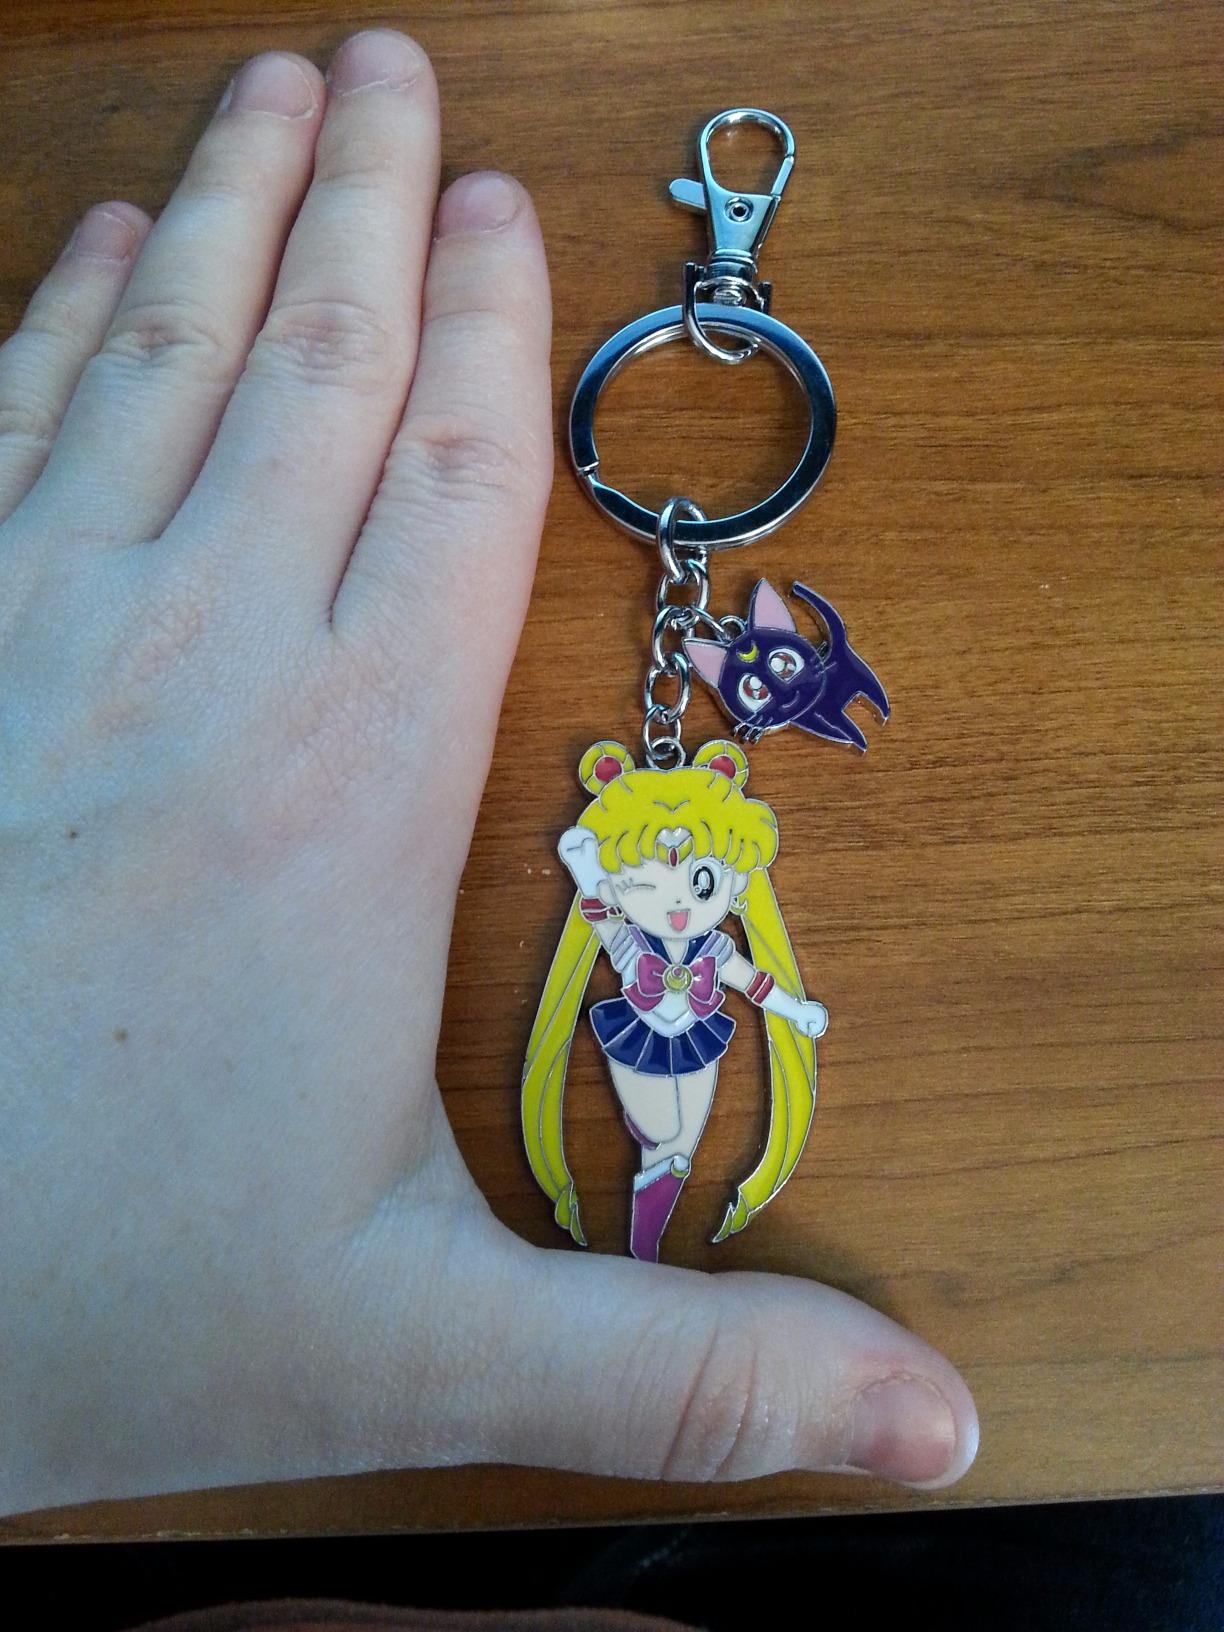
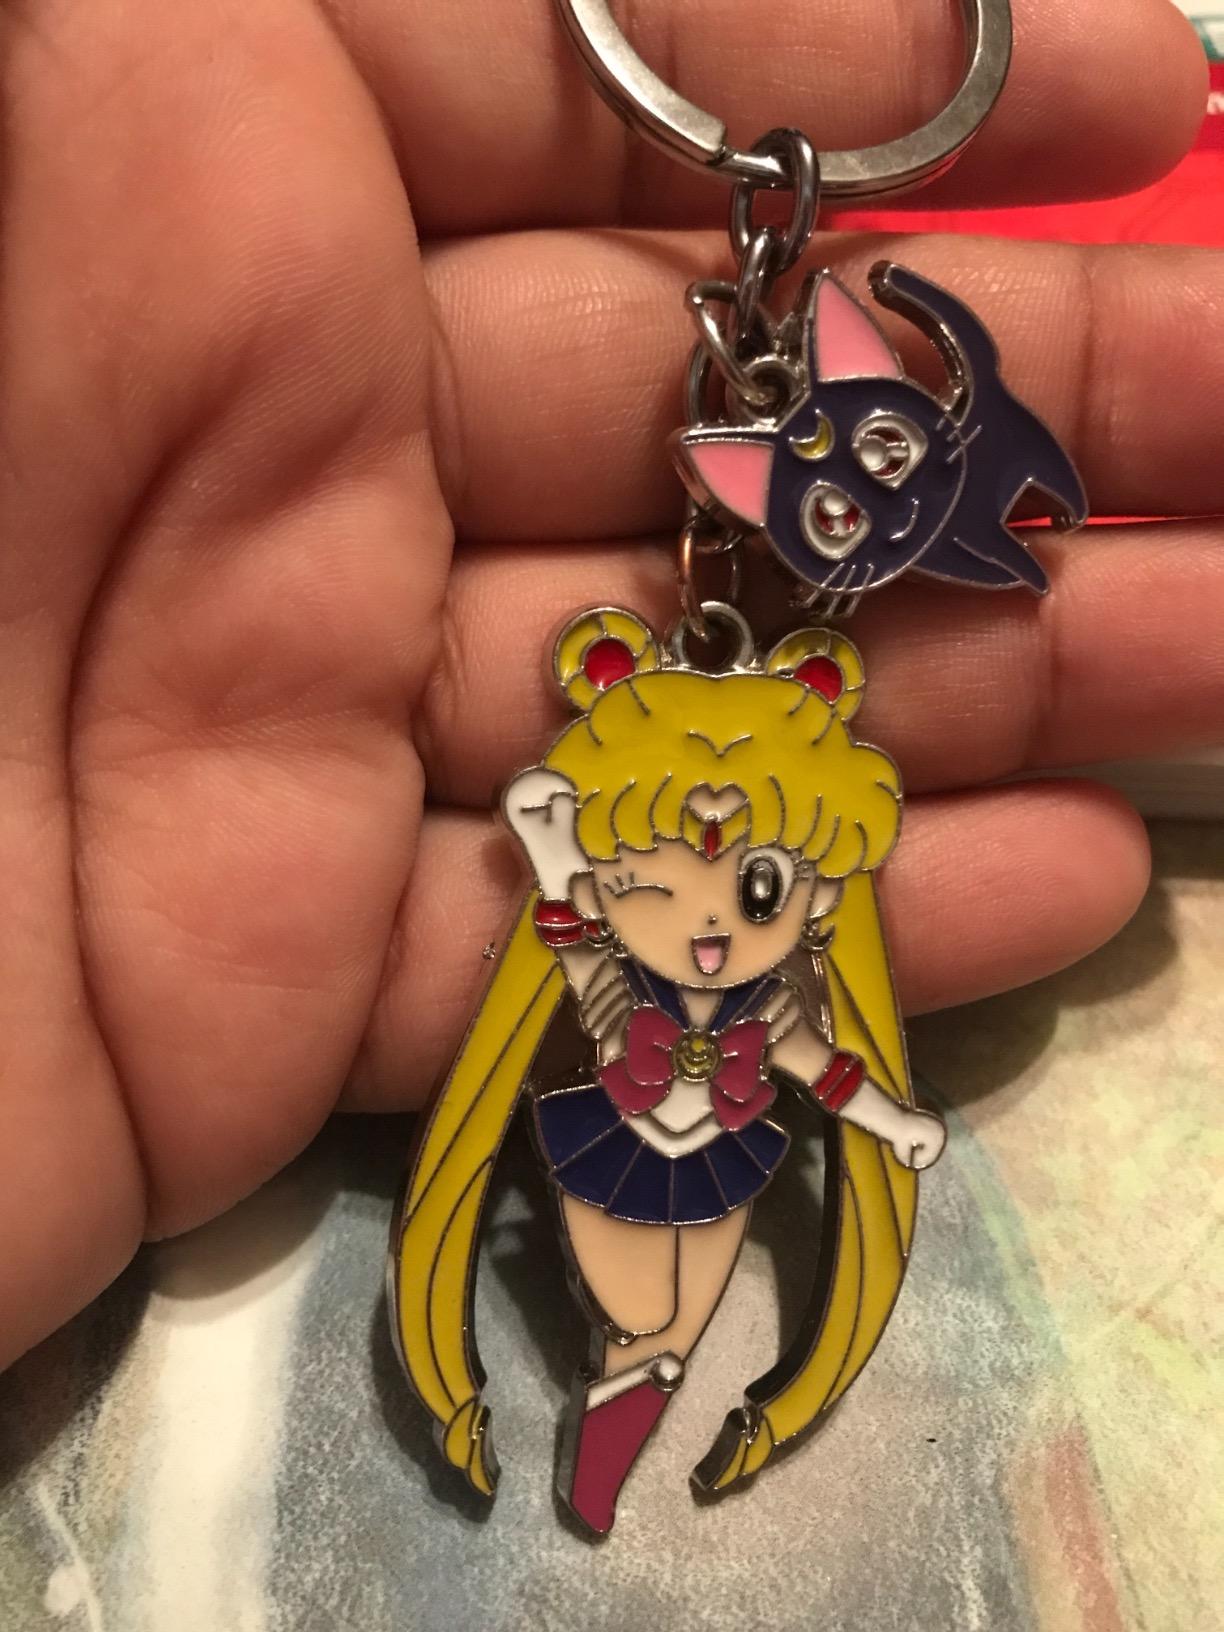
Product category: accessories_keychain
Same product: yes